Déborah Heissler

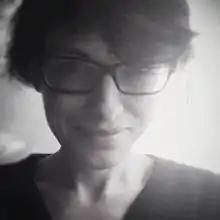
Deborah Heissler

Deborah Heissler (born 5 May 1976 in Mulhouse, France) is a contemporary French author. Her works of poetry have garnered critical acclaim and numerous awards, including the (2012), the (2011) and the (2005).